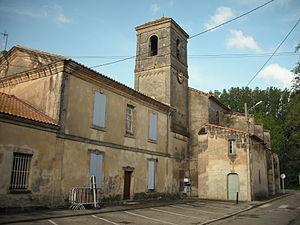
Eglise de Moulès (Arles, 13)
Moulès [mu:lɛs] est un quartier de 1 384 habitants dépendant de la commune d'Arles dont il est distant de 11 kilomètres. Il est situé dans la Crau, en bordure du territoire de Saint-Martin-de-Crau, près de Raphèle-lès-Arles. L'adjointe de quartier est Thérèse-Annie François.